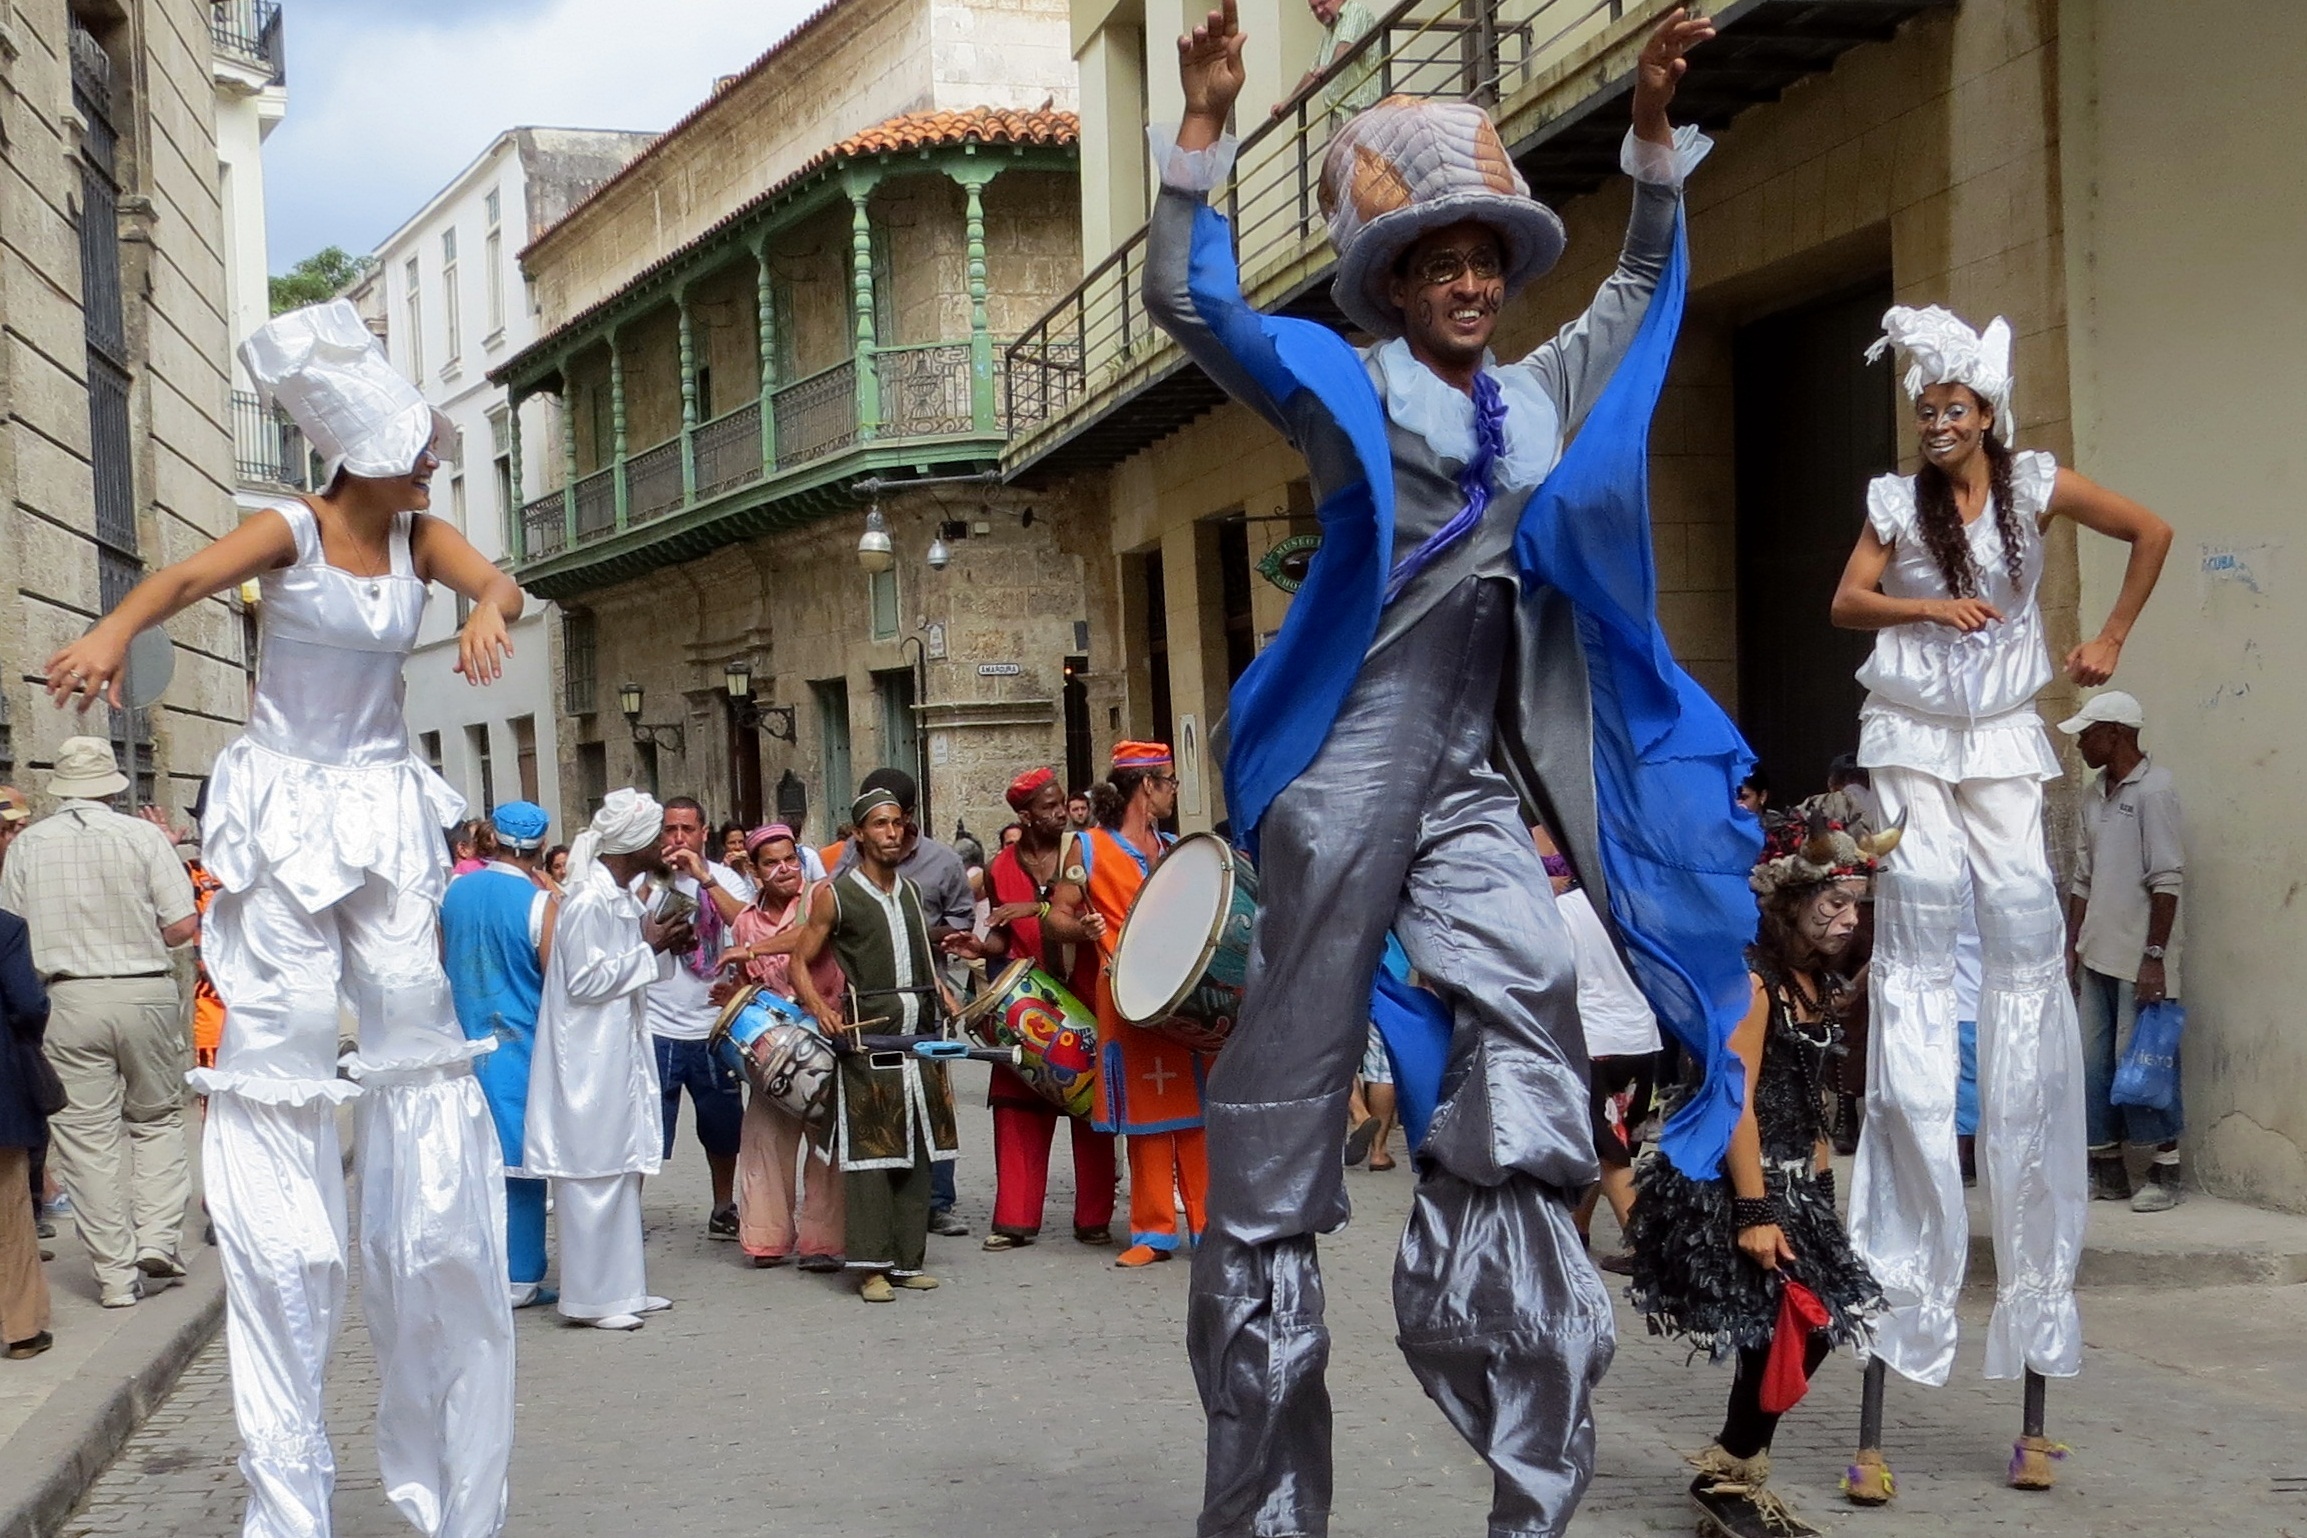
celebration, carnival, parade, cuba, festival, event, tradition, costume, havana